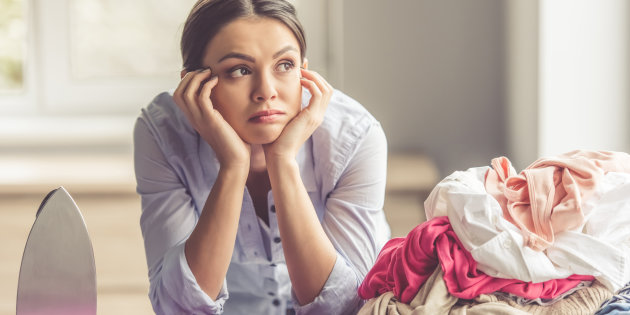
Gender: women